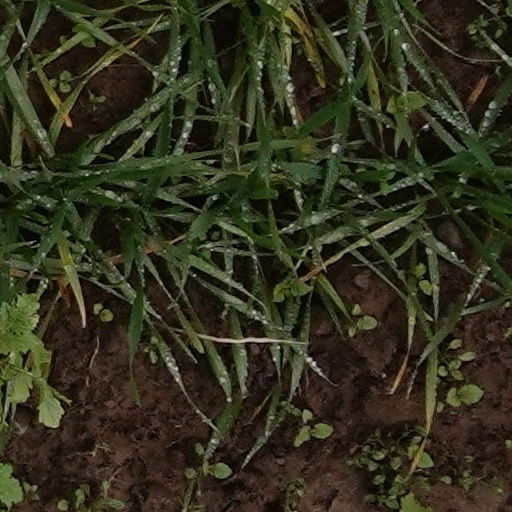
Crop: wheat